Signe Zeicate

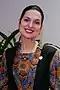
Zeicate in 2022

Signe Zeikate (born on February 2, 1972) is a Latvian economist and was director of the "Programme for the Development of Poor Countries" of the World Bank. She is currently the first lady of Costa Rica, as she is the wife of President Rodrigo Chaves.